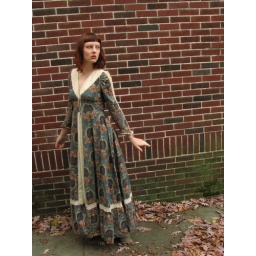
wearing: gunne sax dress, thrifted in ojai, ca; green suede boots from nordstrom; brown socks